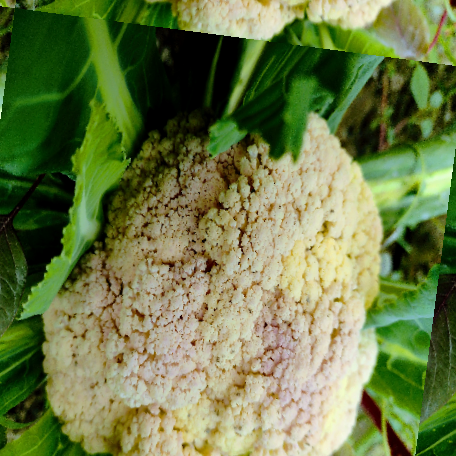
Label: Bacterial spot rot